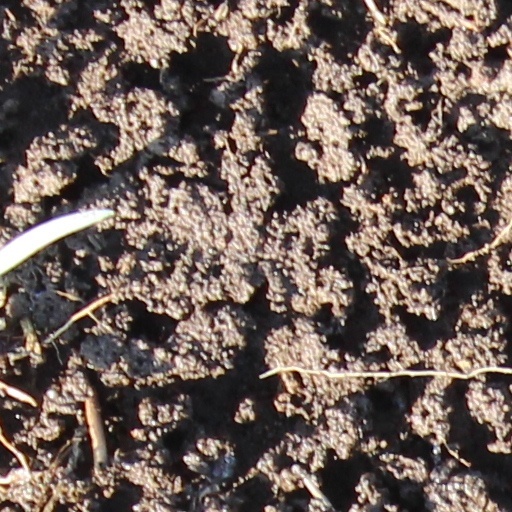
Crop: wheat